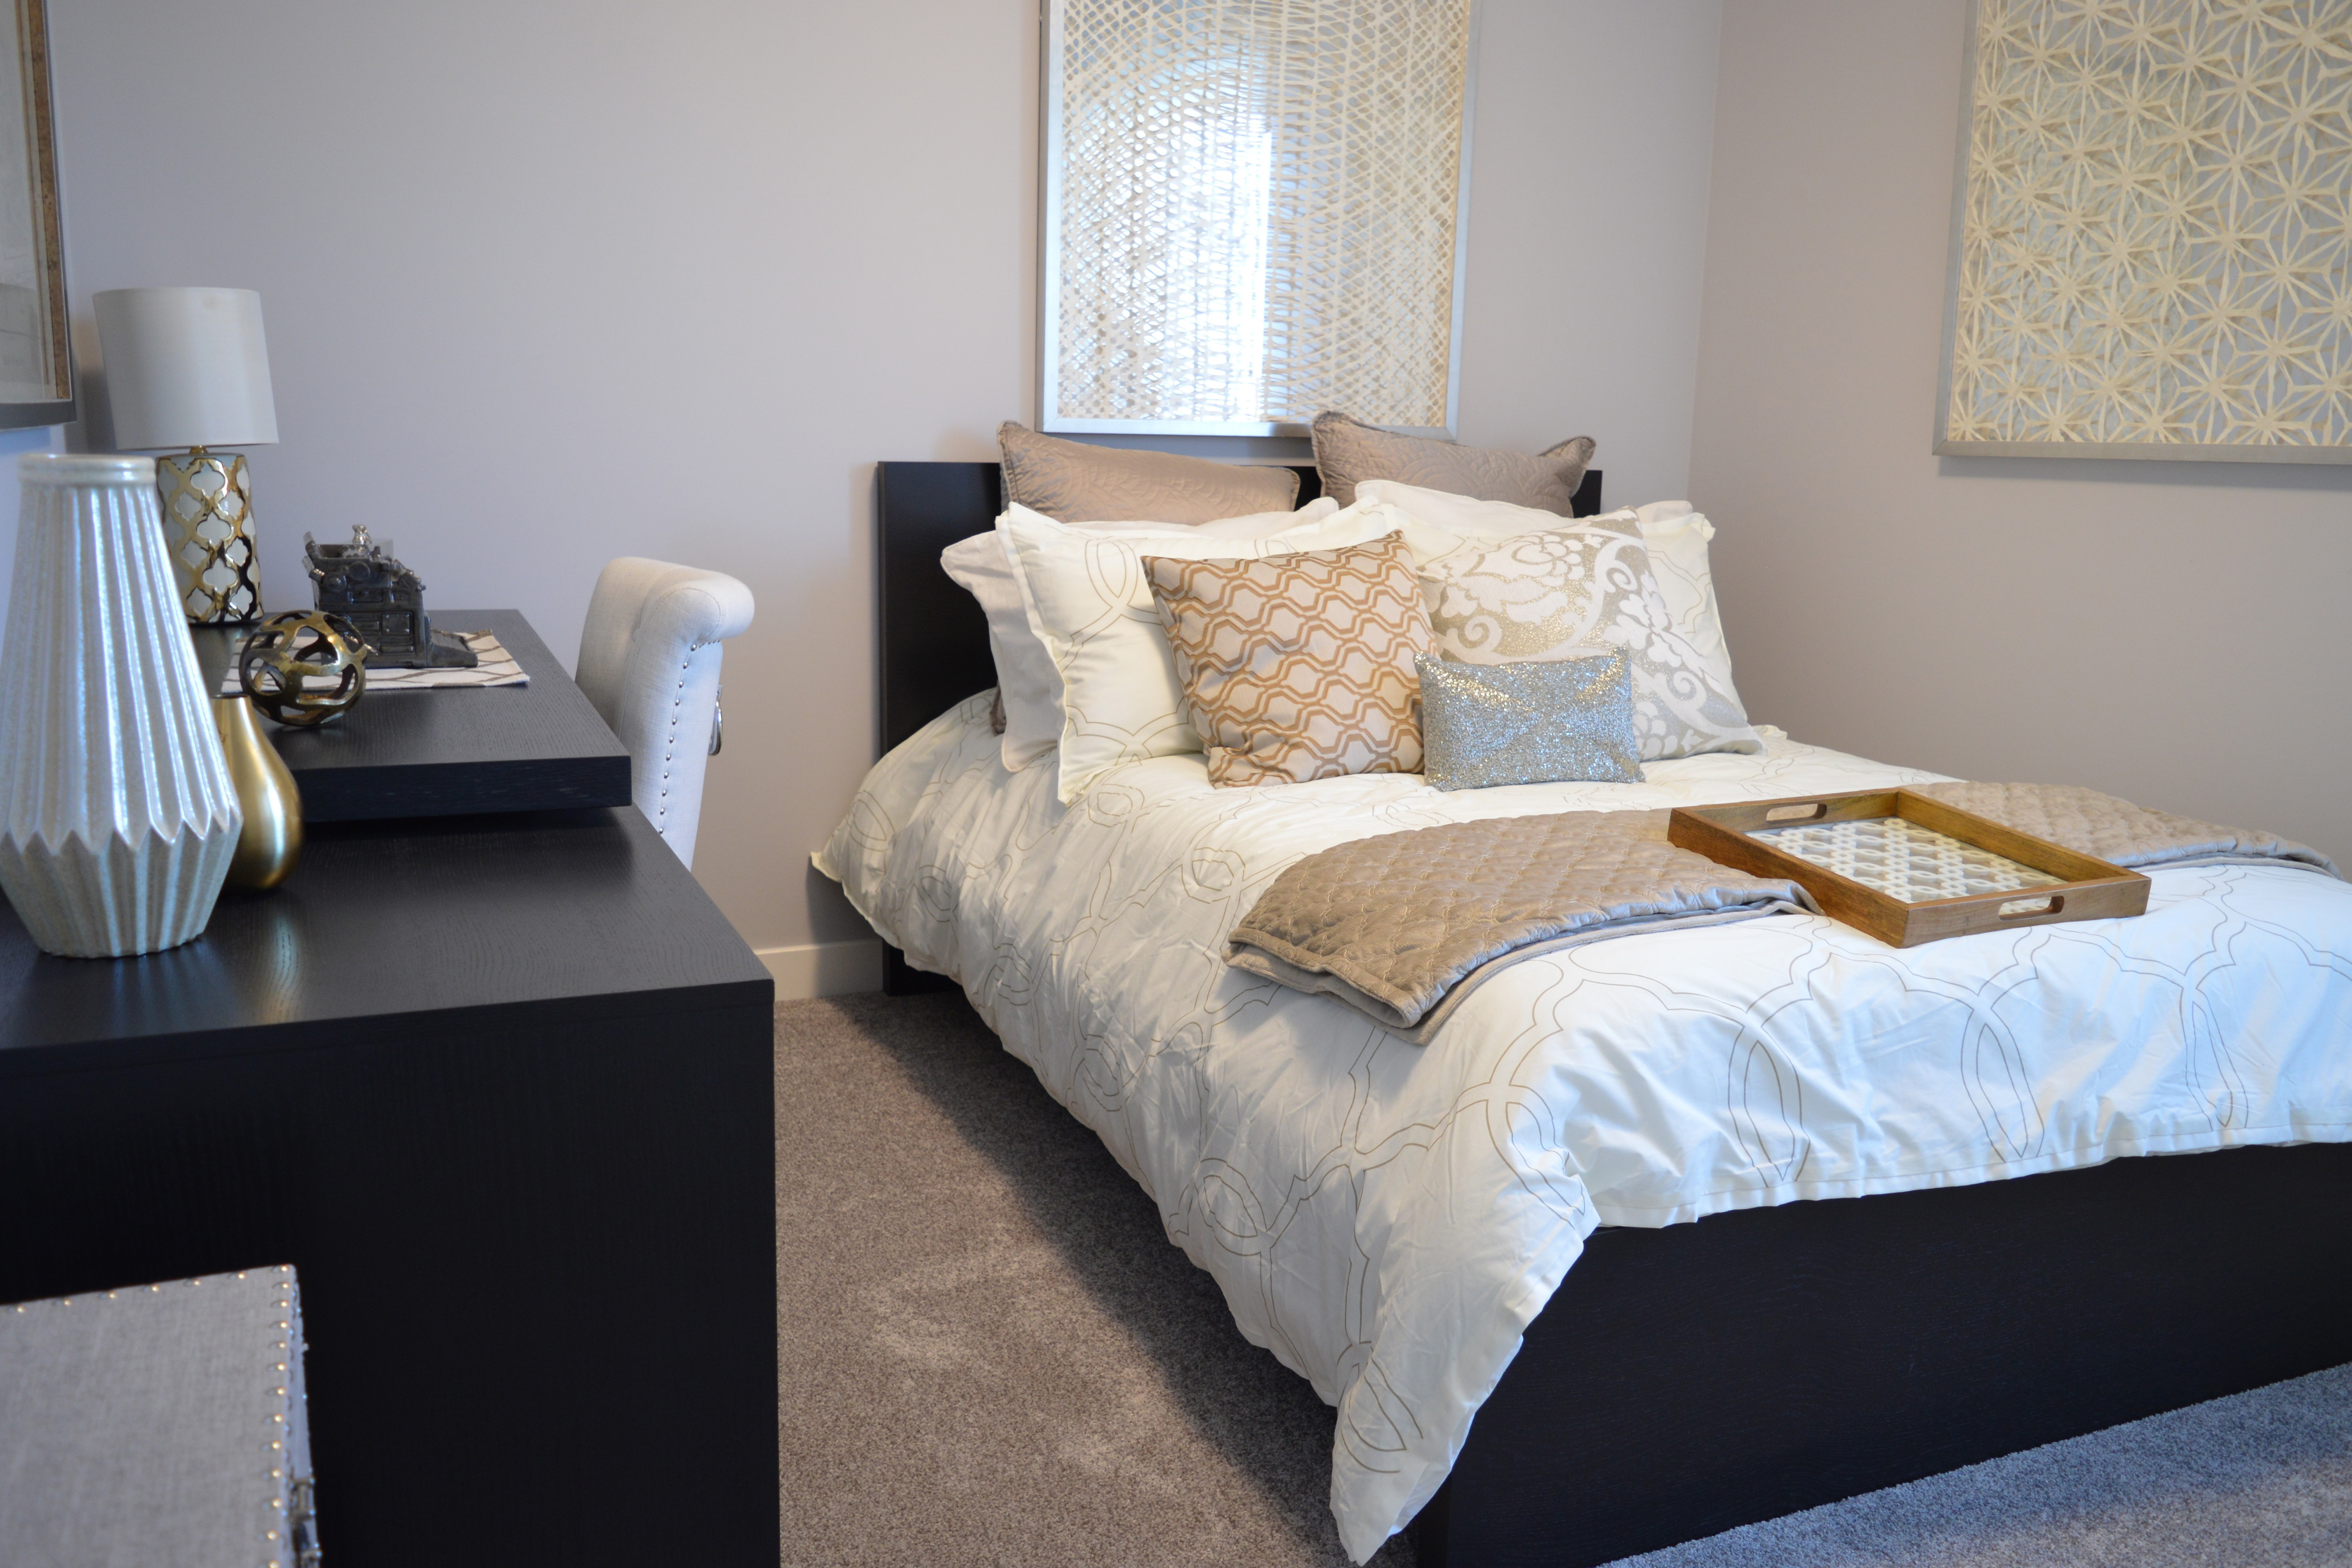
bedroom, bed, furniture, room, bed sheet, bed frame, mattress, property, interior design, bedding, floor, wall, nightstand, suite, duvet cover, mattress pad, hardwood, house, real estate, comfort, textile, home, building, architecture, table, linens, boutique hotel, box spring, flooring, wood, blanket, duvet, pillow, window covering, window treatment